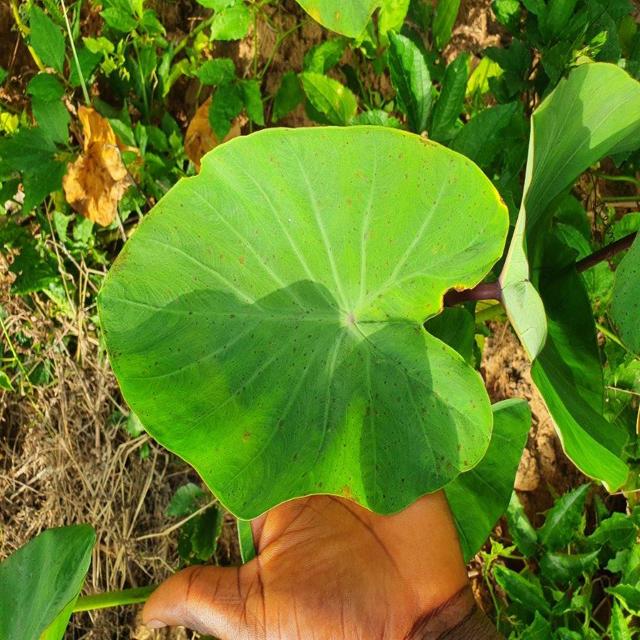
Label: Early_Blight